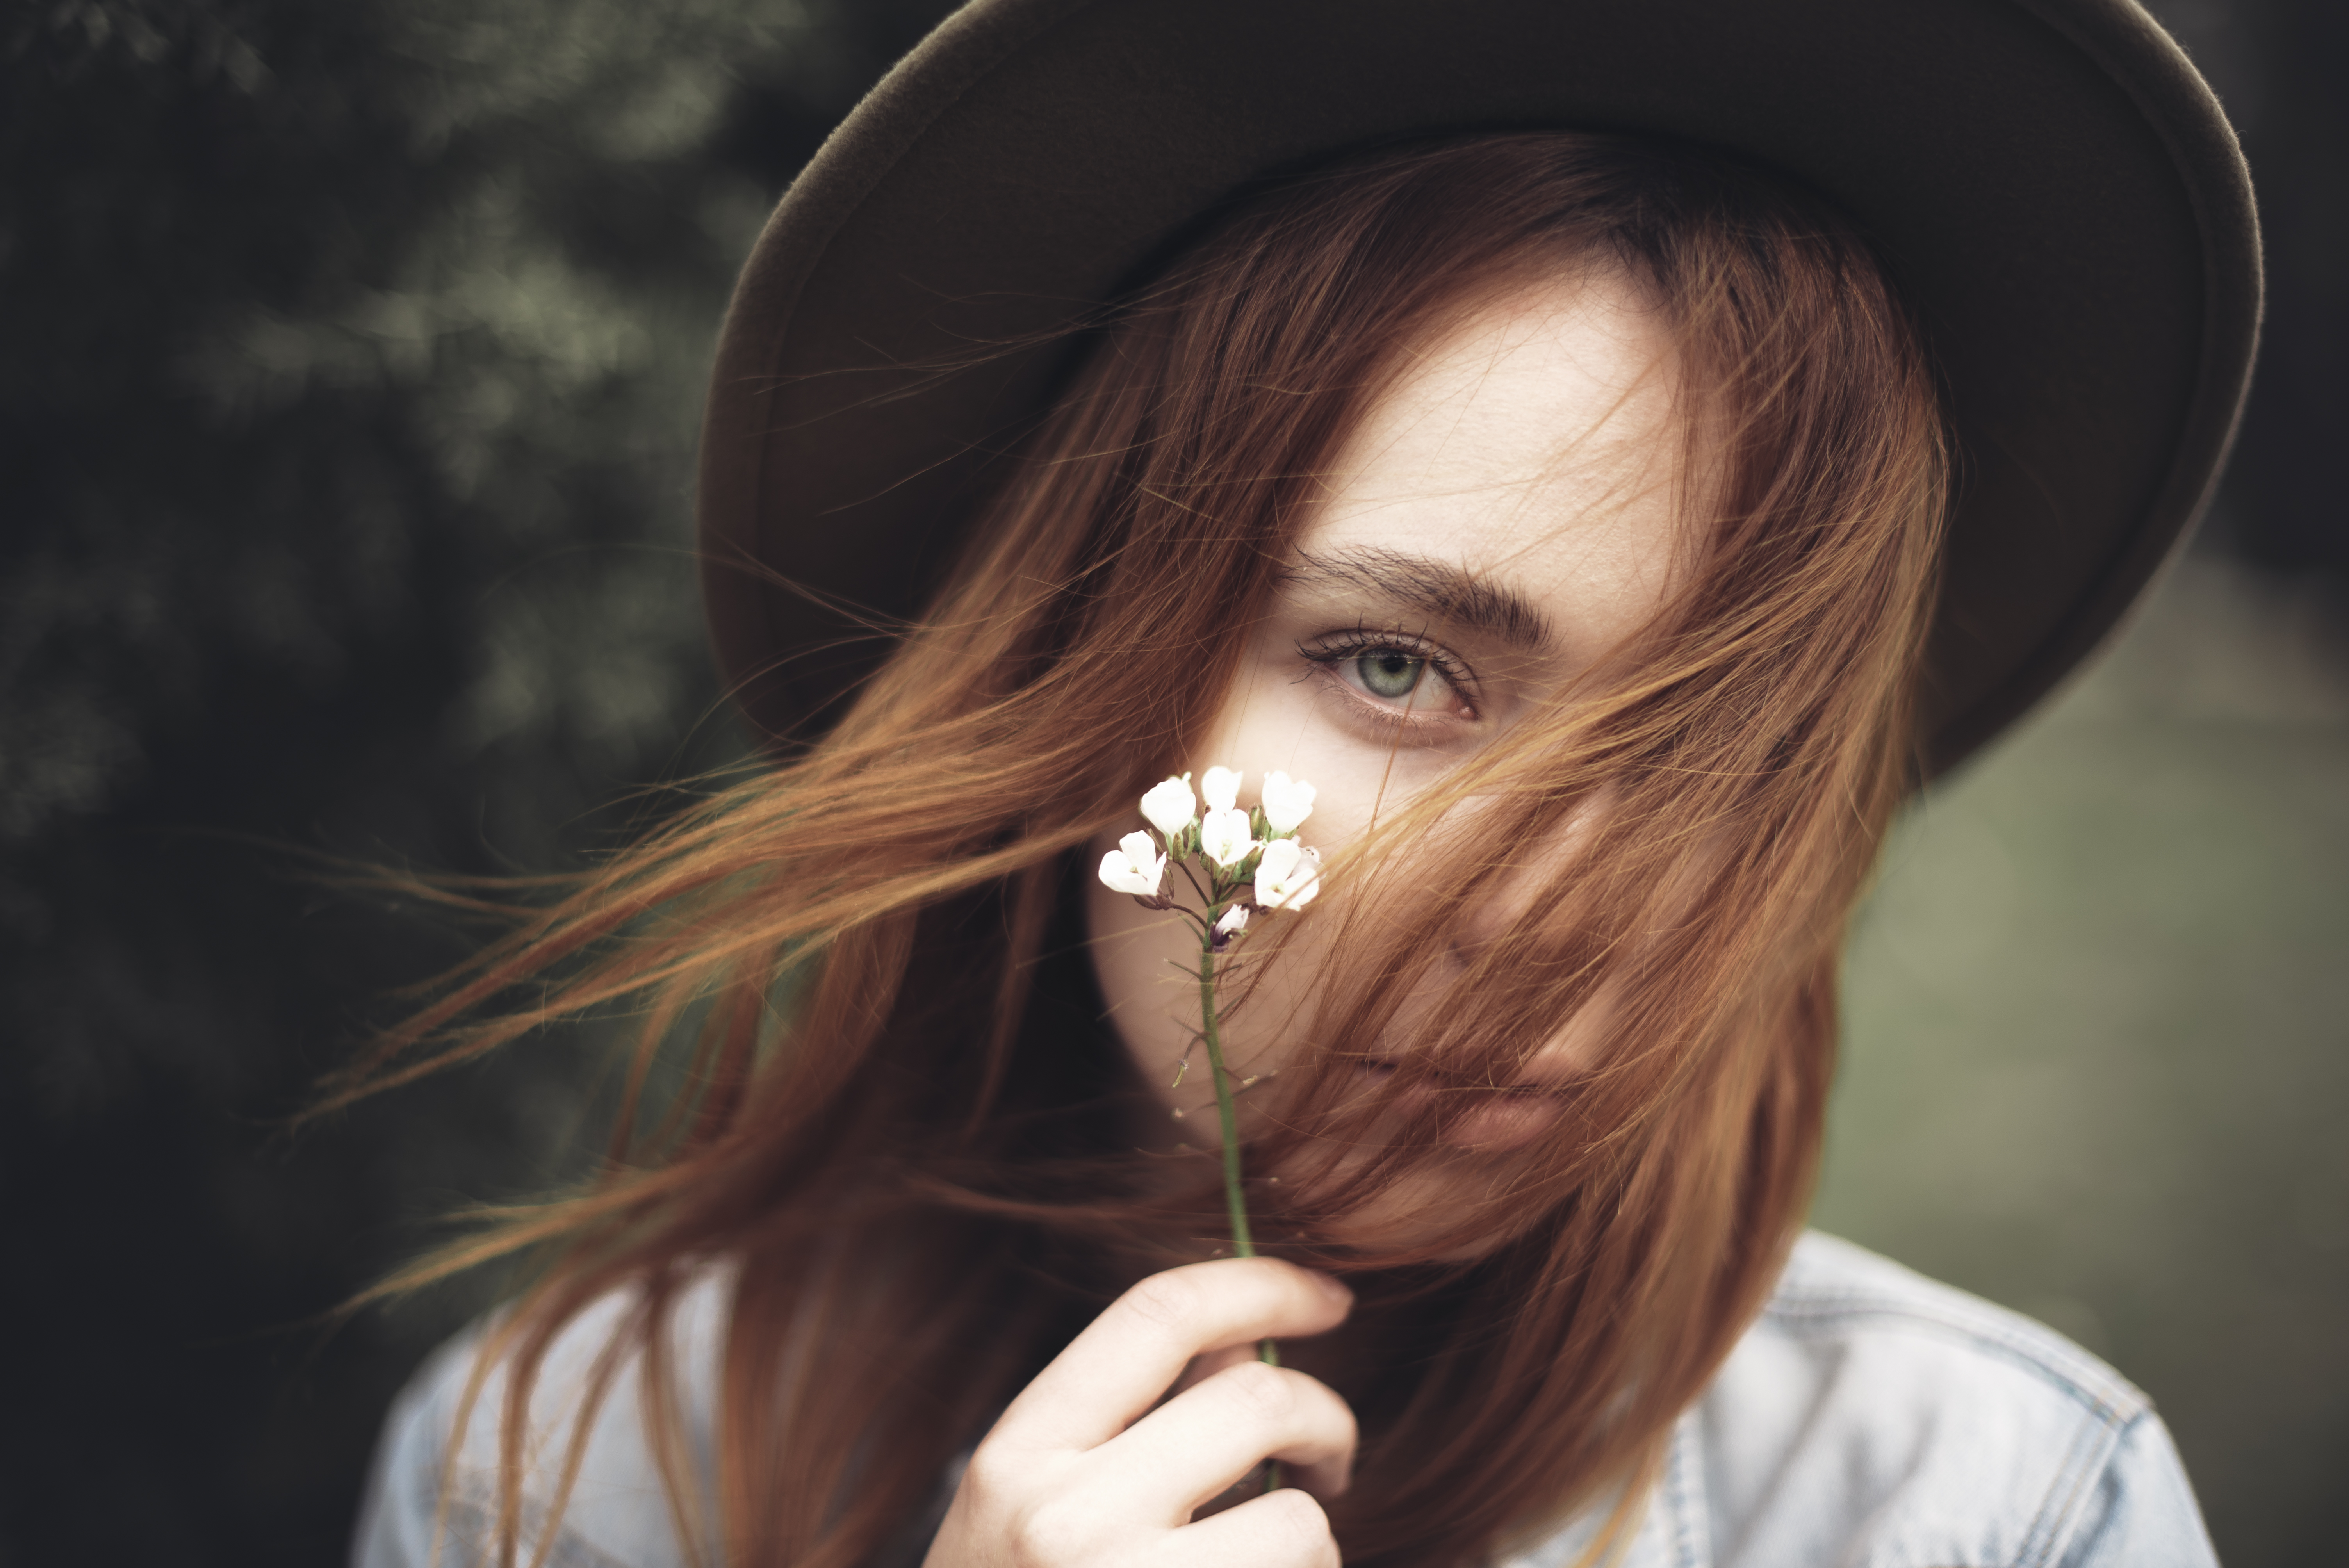
hair, lip, chin, hairstyle, eyebrow, eye, hat, eyelash, mouth, fedora, vision care, flash photography, sun hat, lighting, eyewear, iris, gesture, happy, headgear, sunglasses, cool, wood, red hair, layered hair, black hair, street fashion, long hair, close up, blond, cap, jewellery, brown hair, bangs, grass, fashion accessory, darkness, cowboy hat, feathered hair, necklace, nail, hair coloring, audio equipment, portrait photography, facial hair, selfie, fun, portrait, illustration, photo shoot, monochrome, tattoo